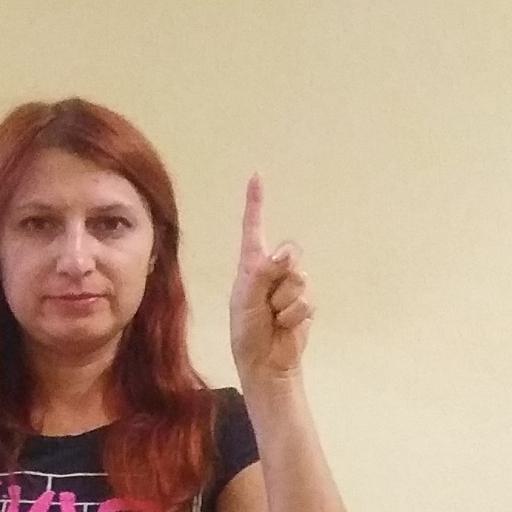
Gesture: one